Red fox

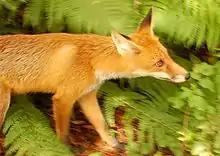
A European fox ("V. v. crucigera") in an inquisitive posture

Outside the breeding season, most red foxes favour living in the open, in densely vegetated areas, though they may enter burrows to escape bad weather. Their burrows are often dug on hill or mountain slopes, ravines, bluffs, steep banks of water bodies, ditches, depressions, gutters, in rock clefts and neglected human environments. Red foxes prefer to dig their burrows on well drained soils. Dens built among tree roots can last for decades, while those dug on the steppes last only several years. They may permanently abandon their dens during mange outbreaks, possibly as a defence mechanism against the spread of disease. In the Eurasian desert regions, foxes may use the burrows of wolves, porcupines and other large mammals, as well as those dug by gerbil colonies. Compared to burrows constructed by Arctic foxes, badgers, marmots and corsac foxes, red fox dens are not overly complex. Red fox burrows are divided into a den and temporary burrows, which consist only of a small passage or cave for concealment. The main entrance of the burrow leads downwards (40–45°) and broadens into a den, from which numerous side tunnels branch. Burrow depth ranges from , rarely extending to ground water. The main passage can reach in length, standing an average of . In spring, red foxes clear their dens of excess soil through rapid movements, first with the forepaws then with kicking motions with their hind legs, throwing the discarded soil over from the burrow. When kits are born, the discarded debris is trampled, thus forming a spot where the kits can play and receive food. They may share their dens with woodchucks or badgers. Unlike badgers, which fastidiously clean their earths and defecate in latrines, red foxes habitually leave pieces of prey around their dens. The average sleep time of a captive red fox is 9.8 hours per day.